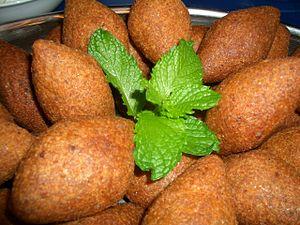
La cuisine palestinienne est constituée d'aliments consommés par les Palestiniens, ce qui inclut les habitants des territoires palestiniens, d'Israël, les habitants des camps de réfugiés palestiniens des pays voisins ainsi que la diaspora palestinienne. La cuisine palestinienne provient des populations qui se sont installées en Palestine, en particulier pendant le califat omeyyade. Par la suite, elle a eu des influences perses et finalement de fortes influences turques dues aux populations arrivées pendant l'Empire ottoman. Elle est semblable aux autres cuisines du Levant, notamment les cuisines libanaise, syrienne et jordanienne.
Le kebbé est un plat de la cuisine levantine, mais aussi de la cuisine kurde, cuisine turque et de la cuisine arménienne et de manière générale de la cuisine du Proche-Orient. Il se présente sous la forme d'une boulette légèrement allongée.